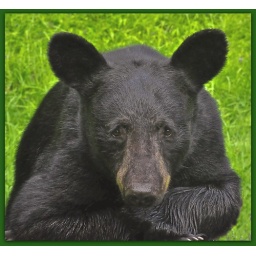
After bathing in our creek, this bear appeared in my dining room door looking for a meal!